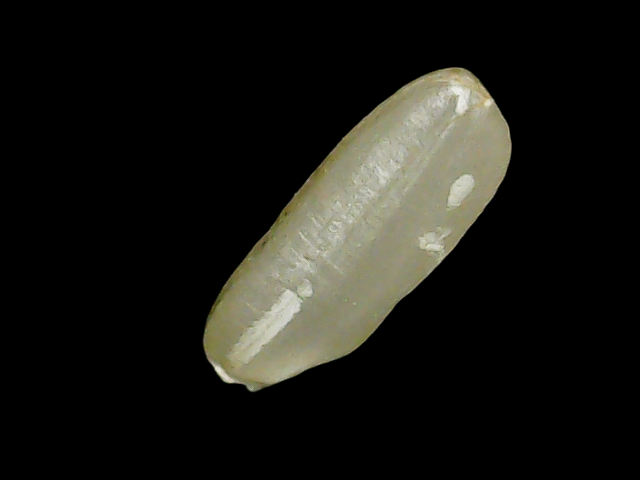
Rice variety: Binadhan26